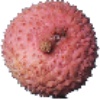
Label: lychee